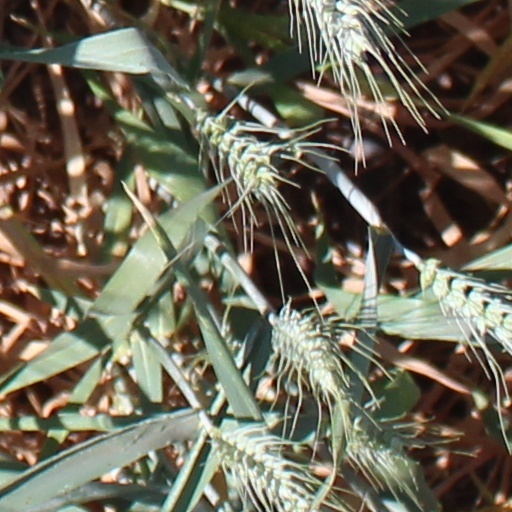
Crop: wheat